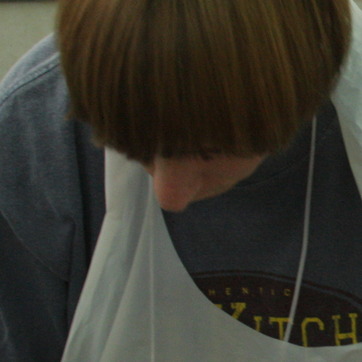
Material: skin